All Darkness Met

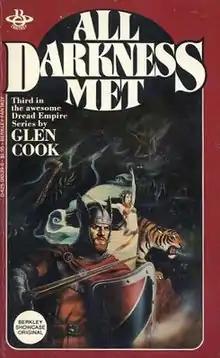
First edition (publ. Berkley Books) Cover artist: Kinuko Y. Craft

Greg Costikyan reviewed "All Darkness Met" in "Ares Magazine" #5 and commented that "Each of the books is enjoyable in its own right, although the last seems somewhat rushed toward the end – as if Cook were tempted to expand into a fourth book, but realized that he must tie up all of the remaining plot elements in the third."